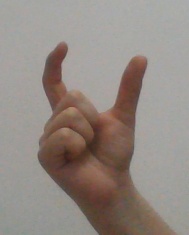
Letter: nun